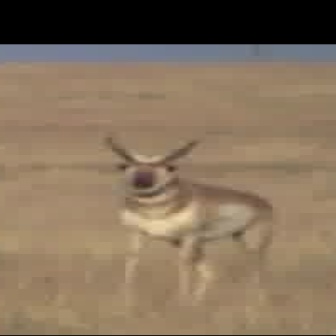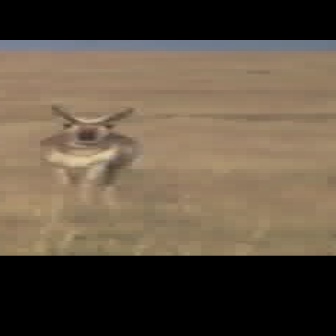
  Please identify the target specified by the bounding box [100,134,274,307] in the first image and locate it in the second image. Return the coordinates in [x_min,y_min,x_max,y_max] format.
Answer: [35,103,141,209]